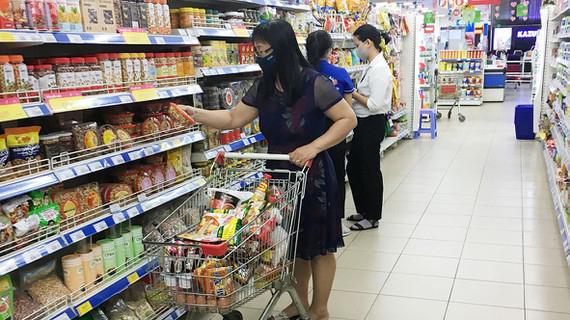
người phụ nữ mặc đầm đen thì đeo kính và đeo một chiếc khẩu trang màu đen